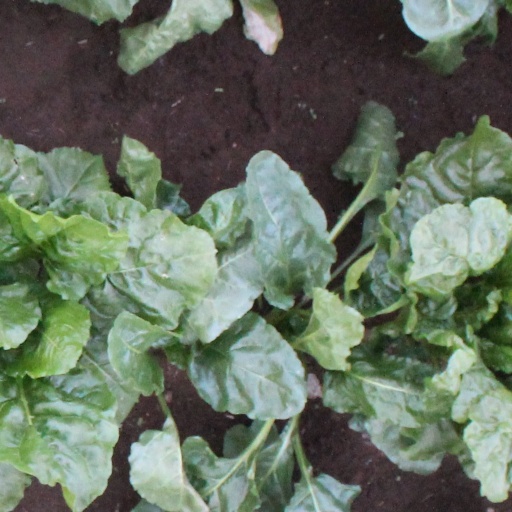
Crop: sugar beet